Les Culottées

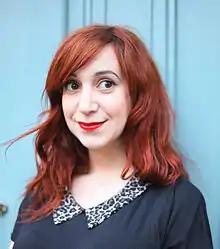
Pénélope Bagieu in 2015

Bagieu had planned to create a blog BD focused on thirty "audacious women" who decide to take charge of their own destiny for a long time, to be published on the official website of "Le Monde". When she proposed the project to "Le Monde" in 2013, the staff was very enthusiastic. When they asked Bagieu if she would really limit the project to thirty stories, Bagieu strengthened her resolve to put real work in the webcomic. Its launch was initially scheduled to coincide with the Angoulême International Comics Festival at the end of January 2016, but "Le Monde" decided to advance the launch of "Les Culottées" by three weeks as a response to the public outcry over the all-male Grand Prix de la ville d'Angoulême nominations. Bagieu created "Les Culottées" so that organizations like Angoulême will "stop being able to pretend to believe that the women who have marked the history simply do not exist," though noting that "there are unfortunately few women in the history of comics ... If you go to the Louvre, you will find quite few female artists."